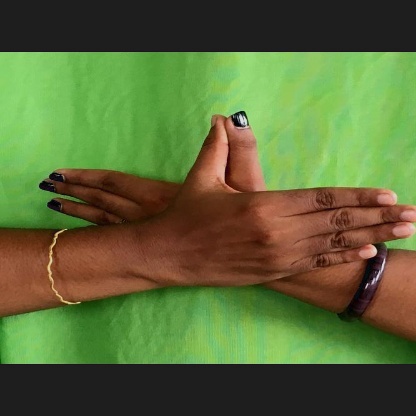
Mudra: Garuda